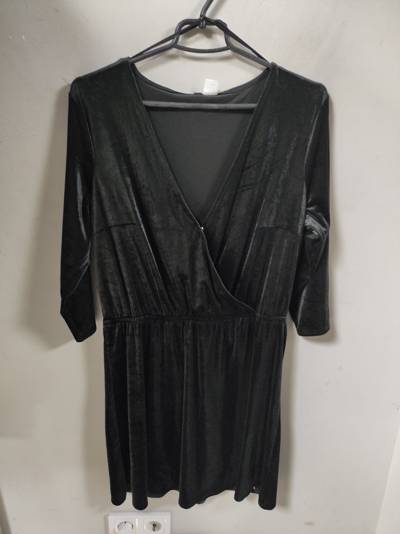
Waste category: clothes